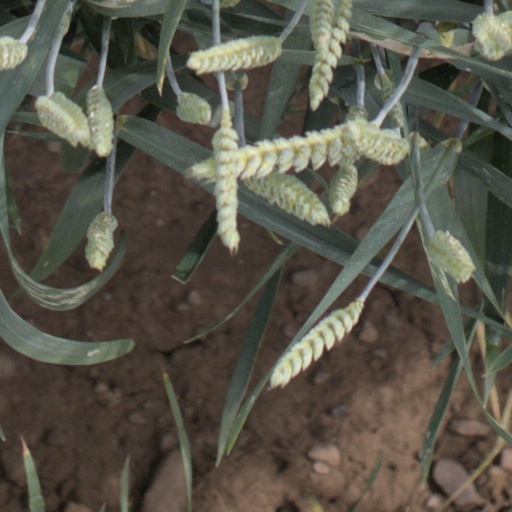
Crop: wheat